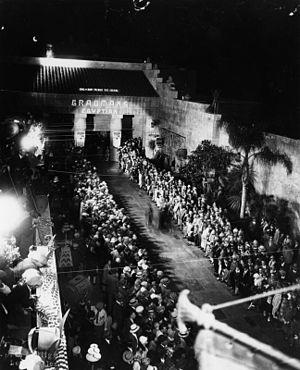
Le Grauman's Egyptian Theatre est un cinéma historique situé au 6706 Hollywood Blvd. à Hollywood, en Californie. Ouvert en 1922, il est l'un des plus anciens exemples de palais cinématographique au décor somptueux. Il s'agit aussi du tout premier cinéma ayant proposé la première d'un film hollywoodien. Depuis 1998, il est exploité par l'organisme des archives de la cinémathèque américaine.